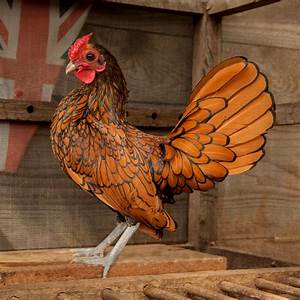
Label: chicken